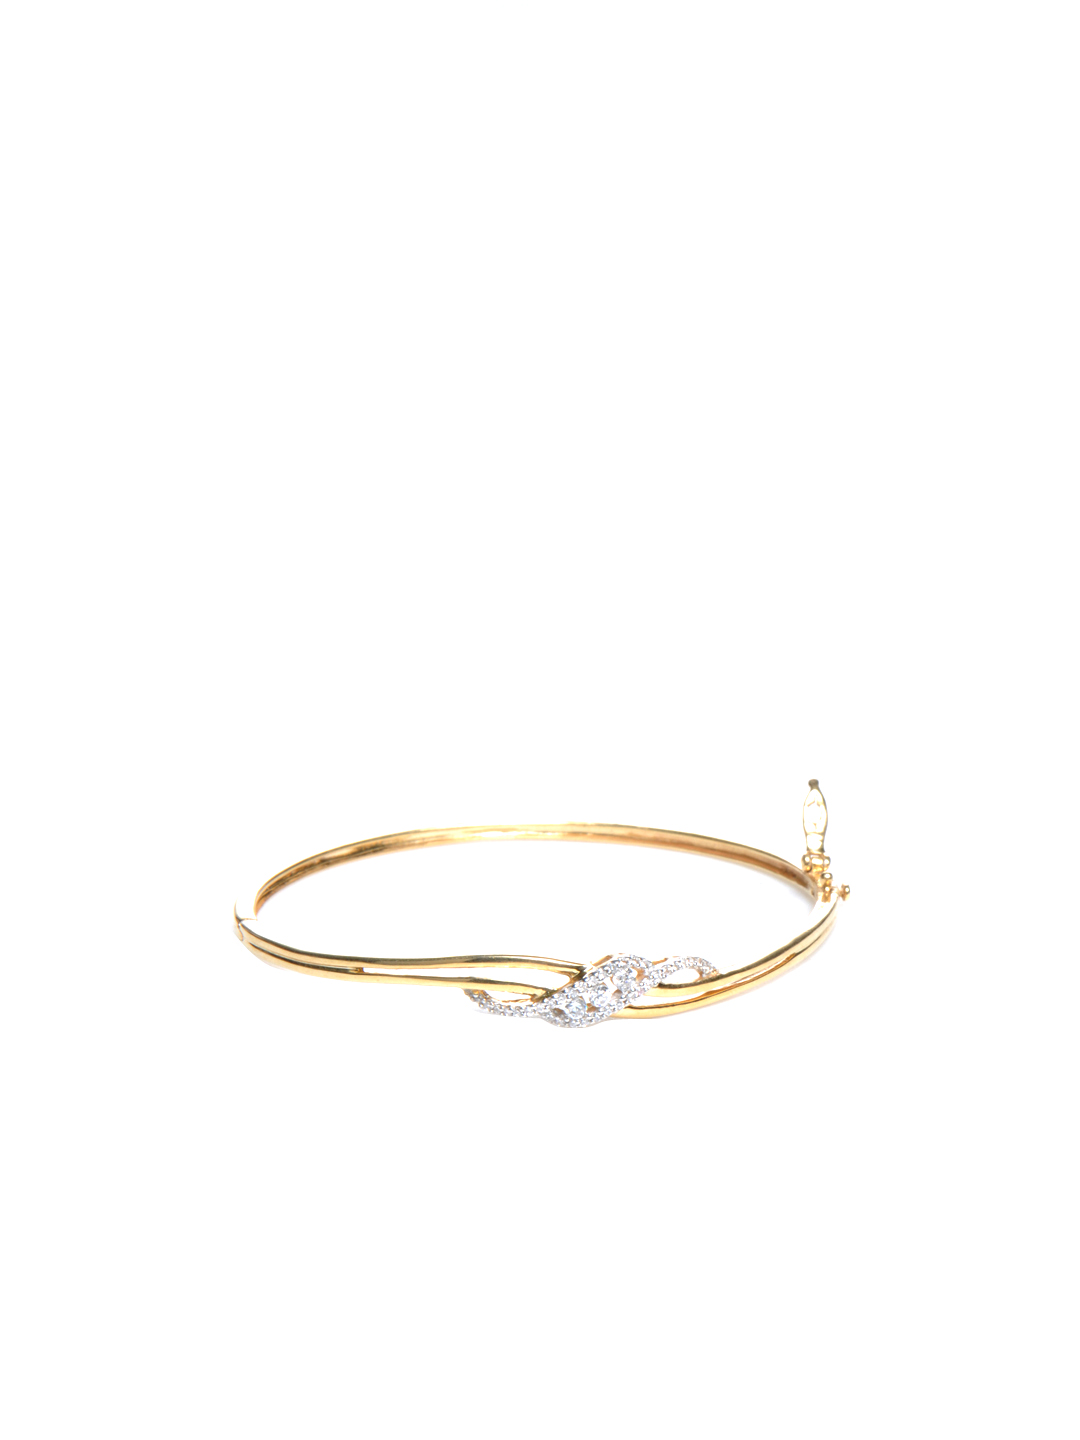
Lucera Women Silver Bangle
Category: Accessories / Jewellery / Bangle
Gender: Women
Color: Silver
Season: Summer 2013
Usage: Casual